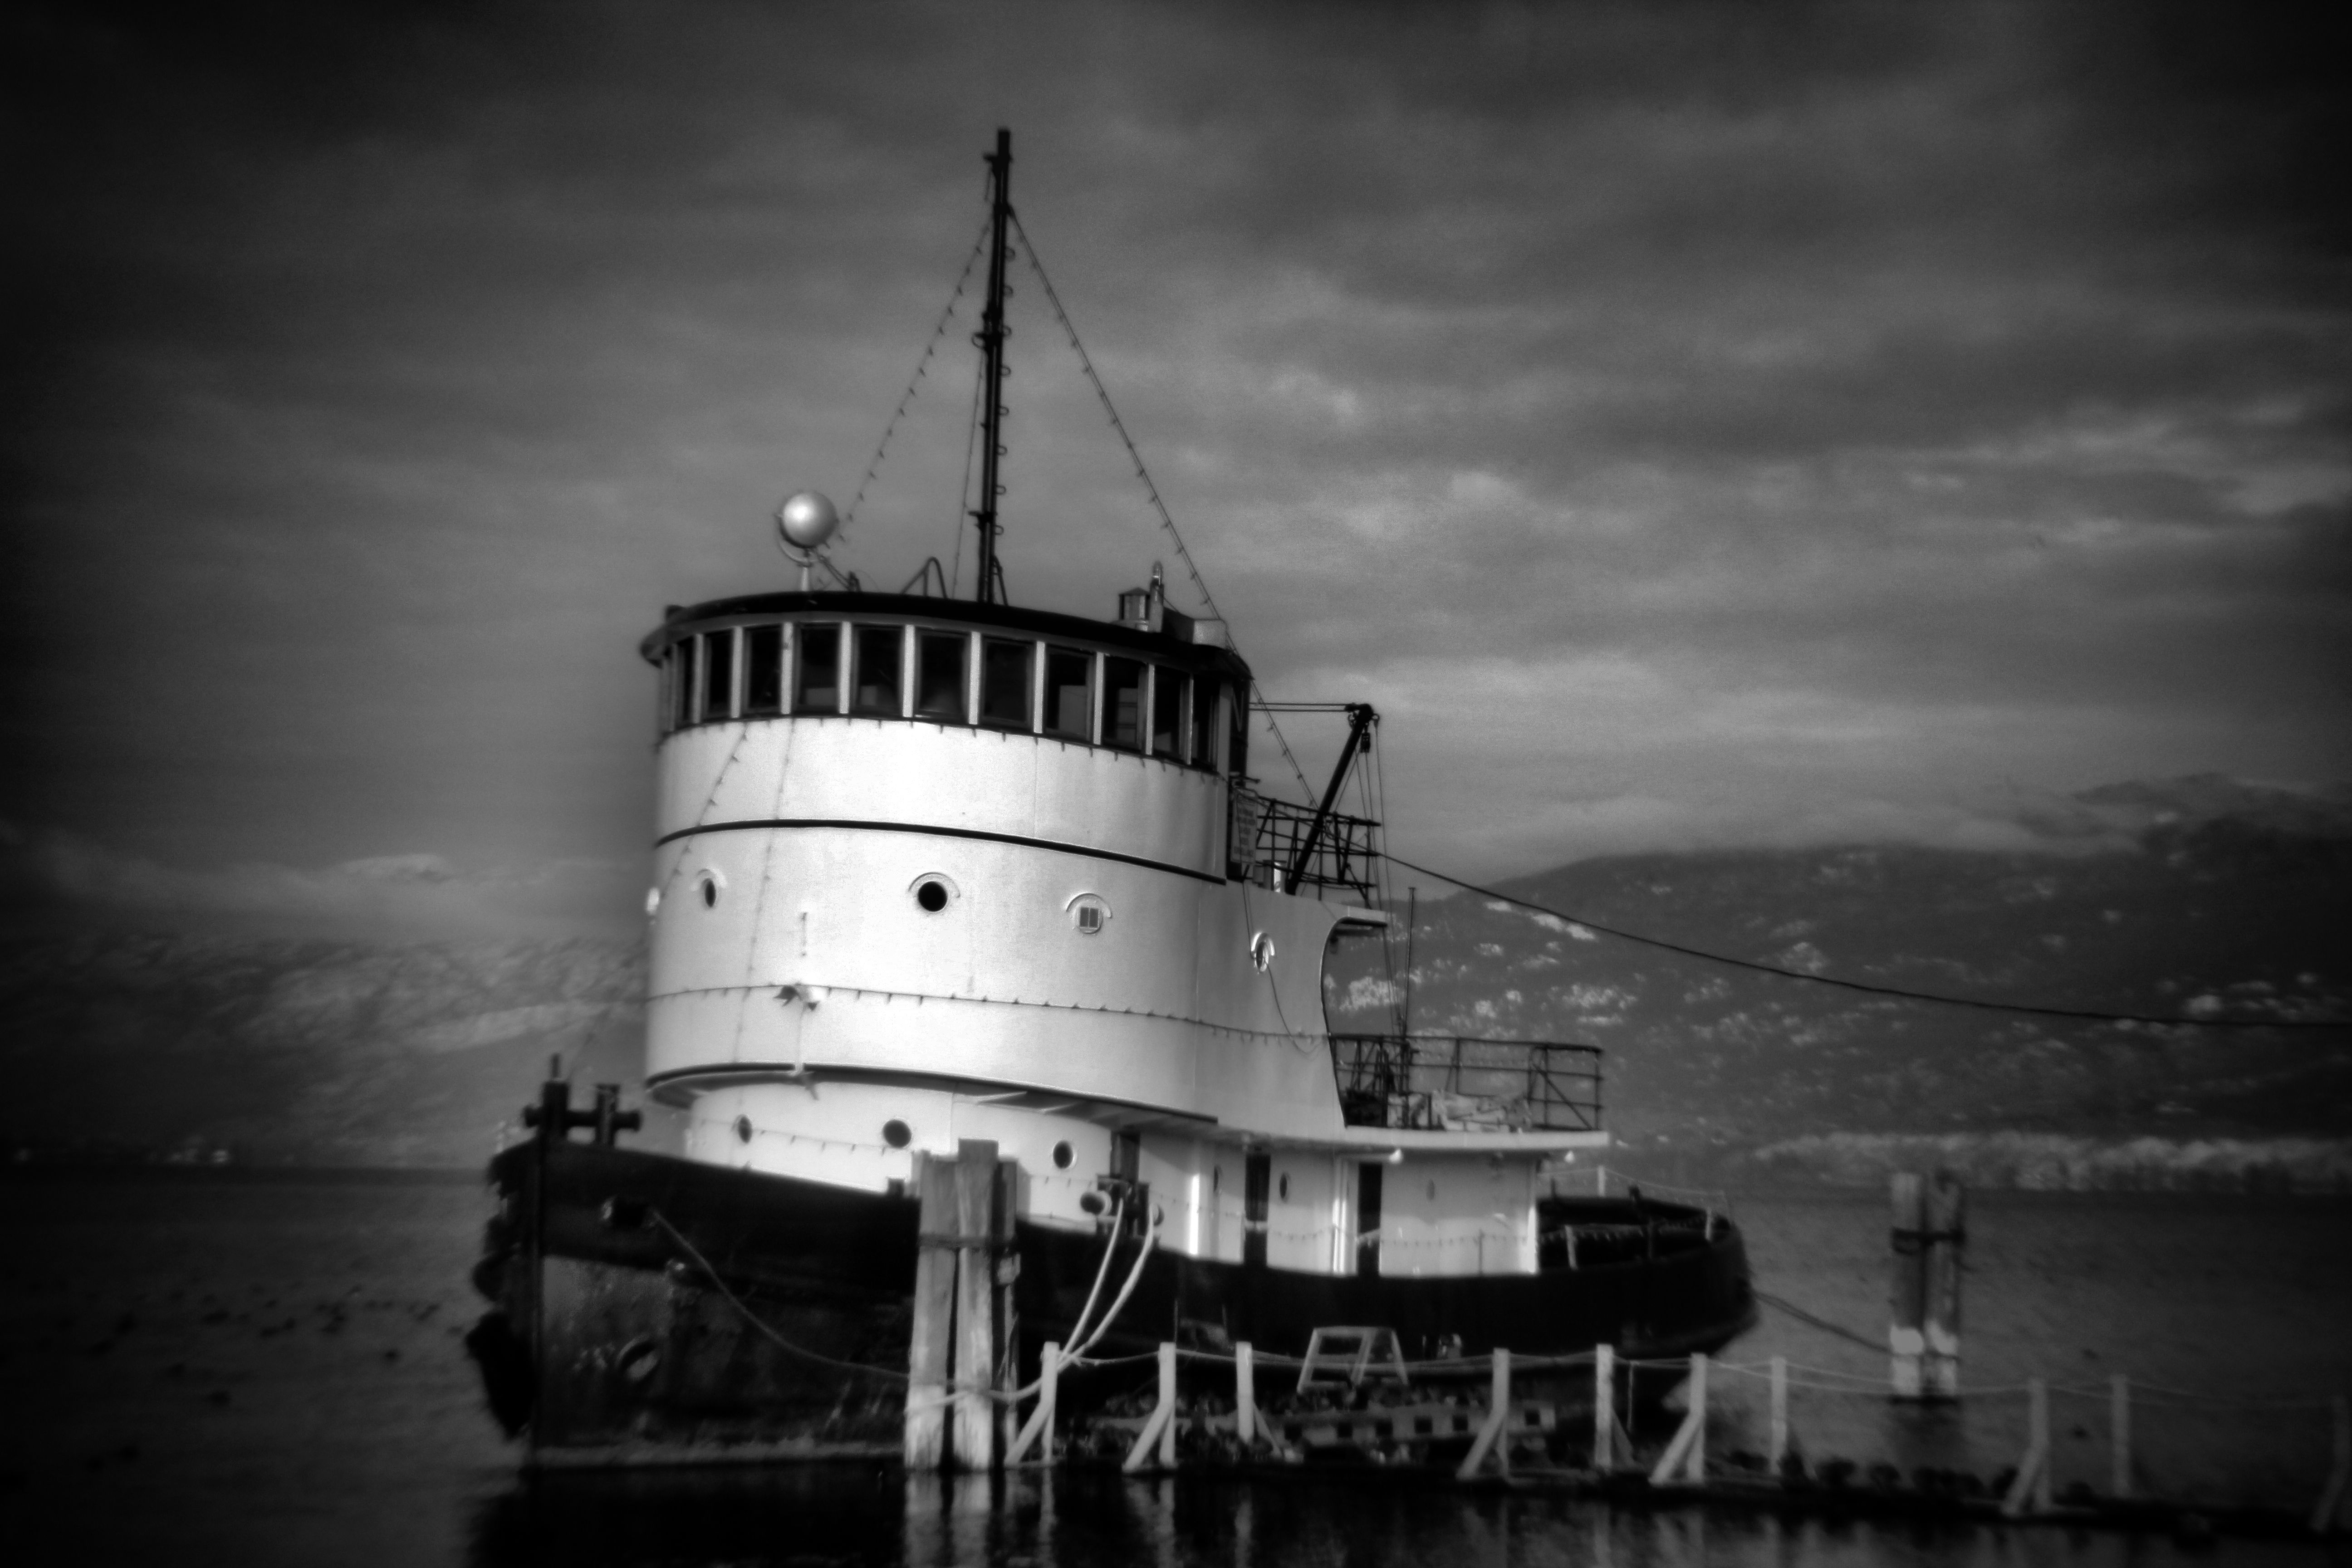
water, black and white, white, boat, photography, lake, vehicle, tower, contrast, darkness, black, monochrome, lighting, bw, blackandwhite, clouds, canada, britishcolumbia, bc, okanagan, holgalens, watercraft, tug, ocean liner, monochrome photography